86th (Honourable Artillery Company) Heavy Anti-Aircraft Regiment, Royal Artillery

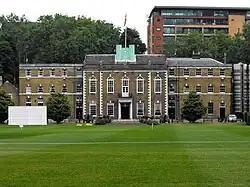

The Honourable Artillery Company (HAC) of London is the senior regiment of the British Army's Reserve Forces, with a history dating back to 1537. Between the two World Wars it provided a TA unit of the Royal Horse Artillery. With the expansion of the TA after the Munich Crisis in 1938 the HAC formed several new units, including 86th (HAC) Anti-Aircraft Regiment ('Heavy' was only added to titles on 1 June 1940 to distinguish Heavy Anti-Aircraft (HAA) units from the new Light AA (LAA) units being formed). It was formally raised on 1 April 1939 at the HAC's Headquarters at Armoury House, Finsbury.